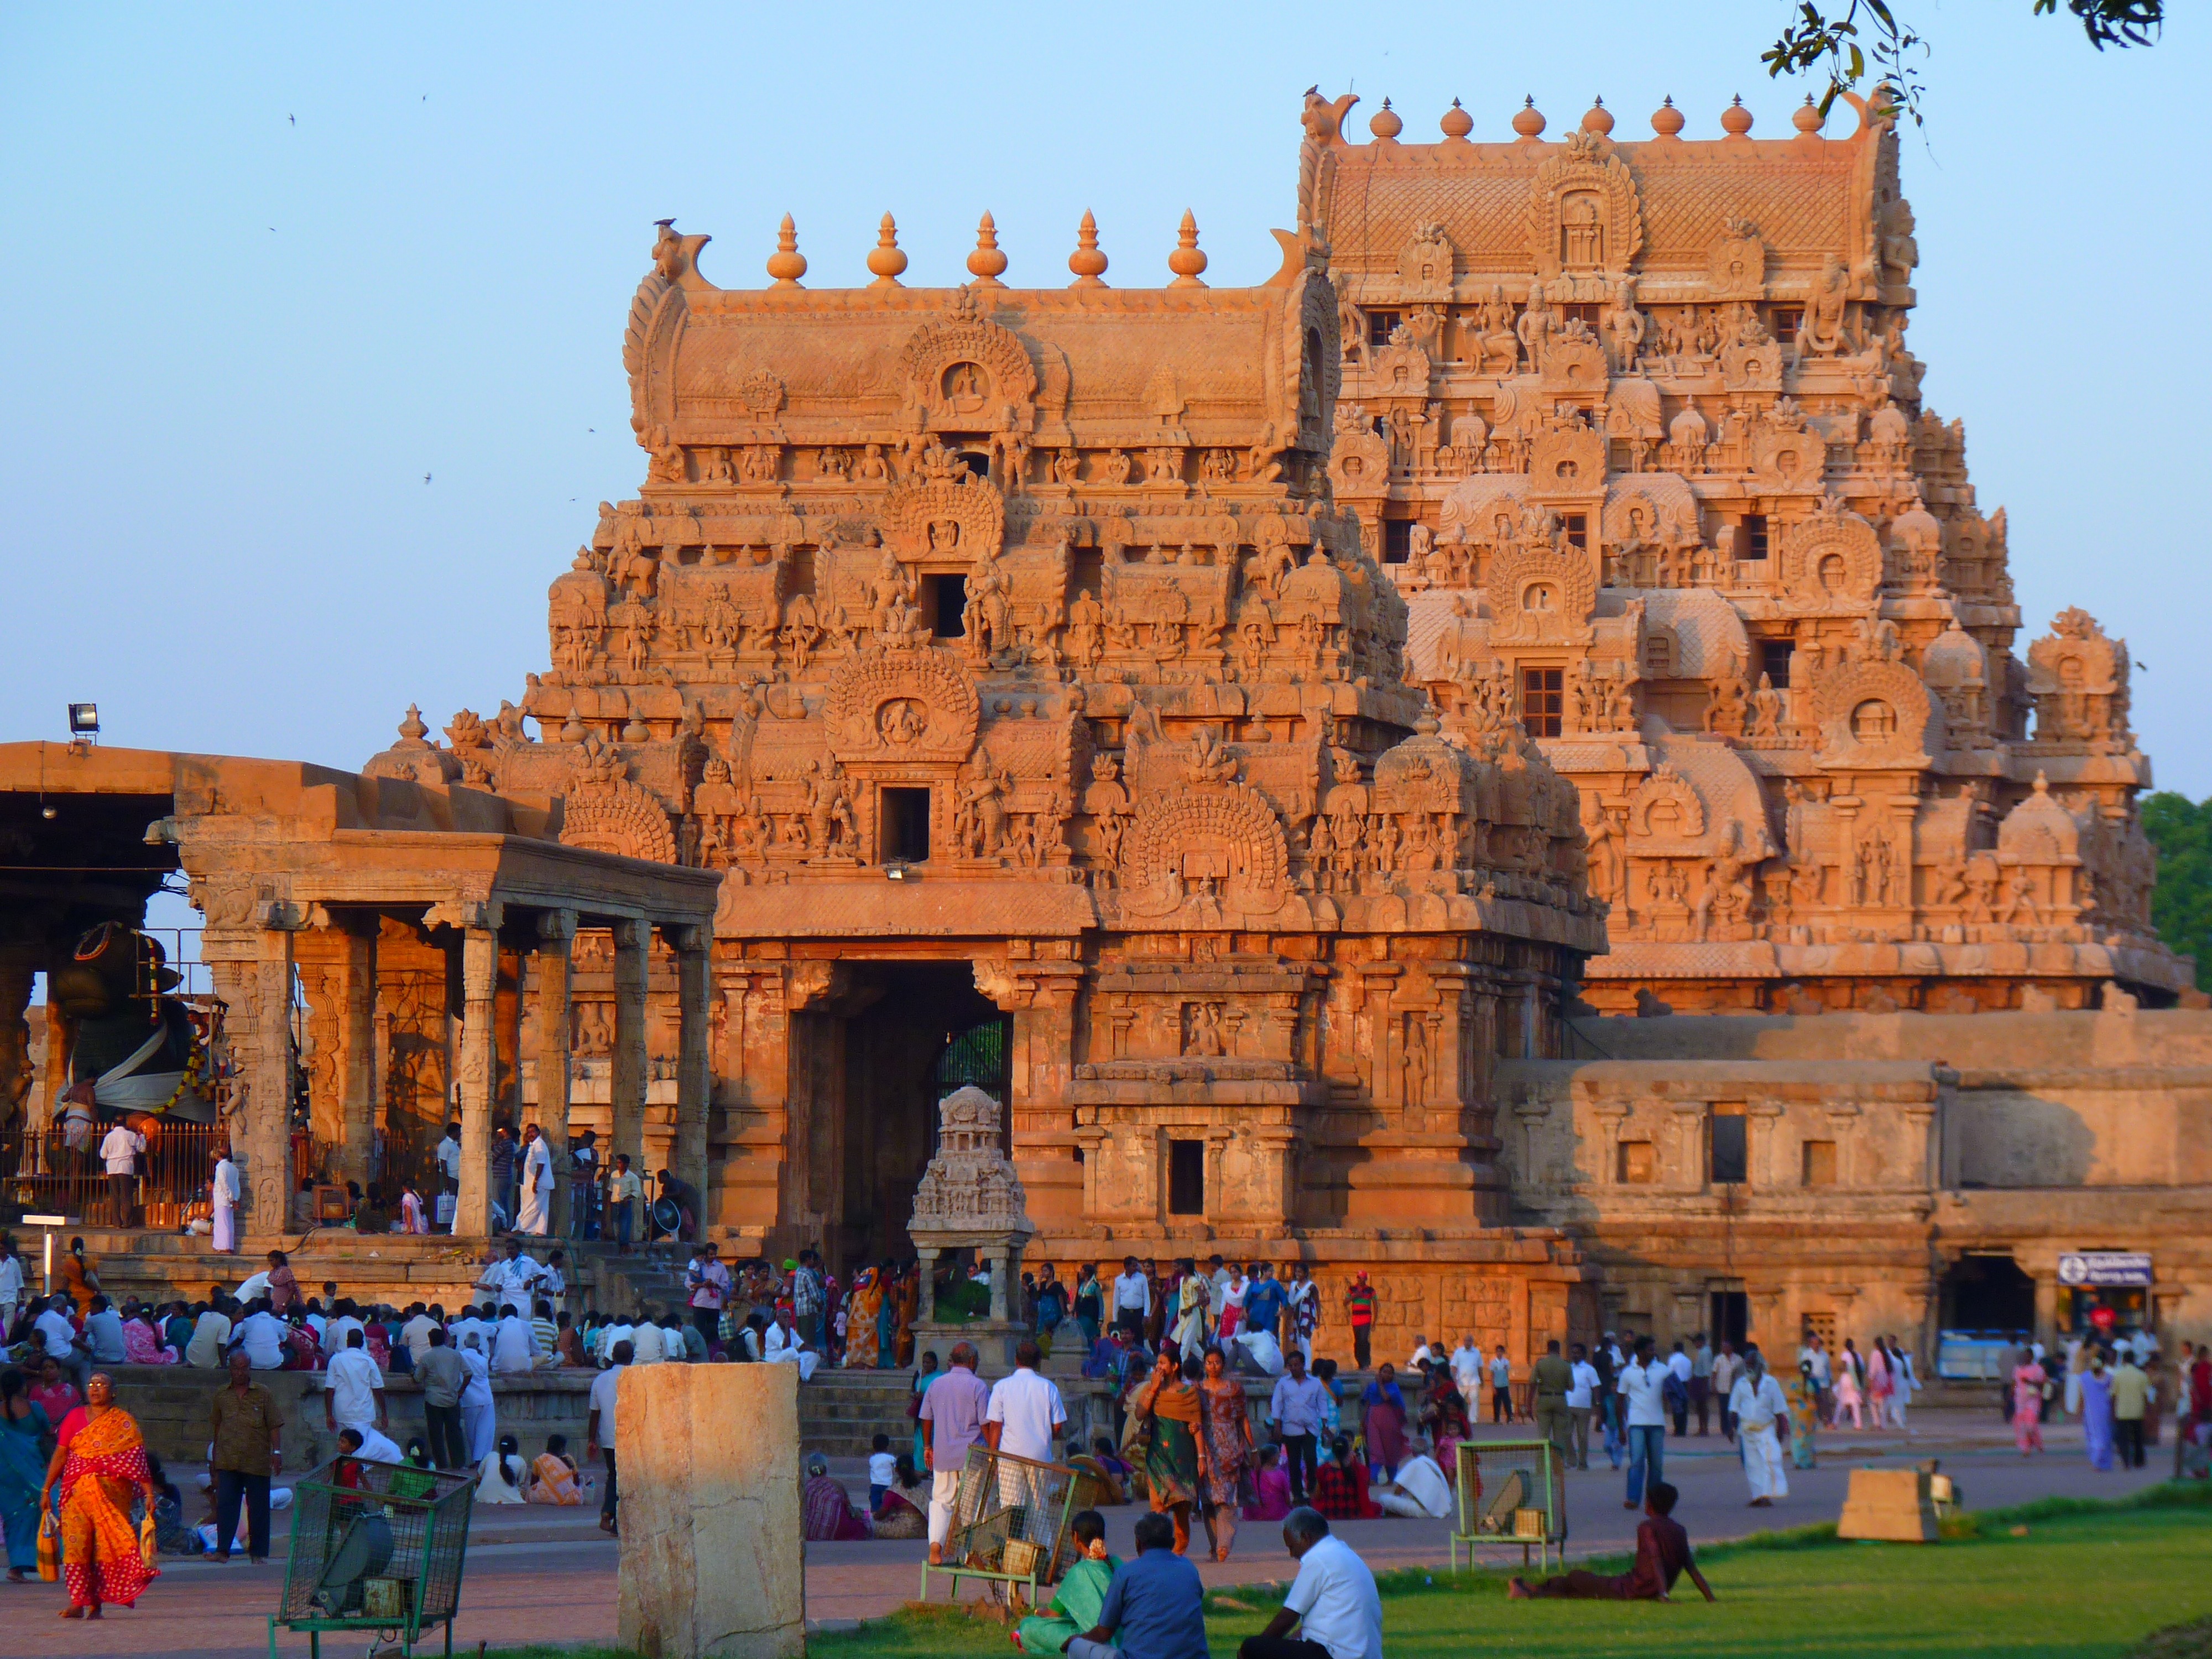
building, tourism, place of worship, temple, india, archaeological site, unesco world heritage site, hindu temple, historic site, ancient history, brihadeshwara templ, tanjore